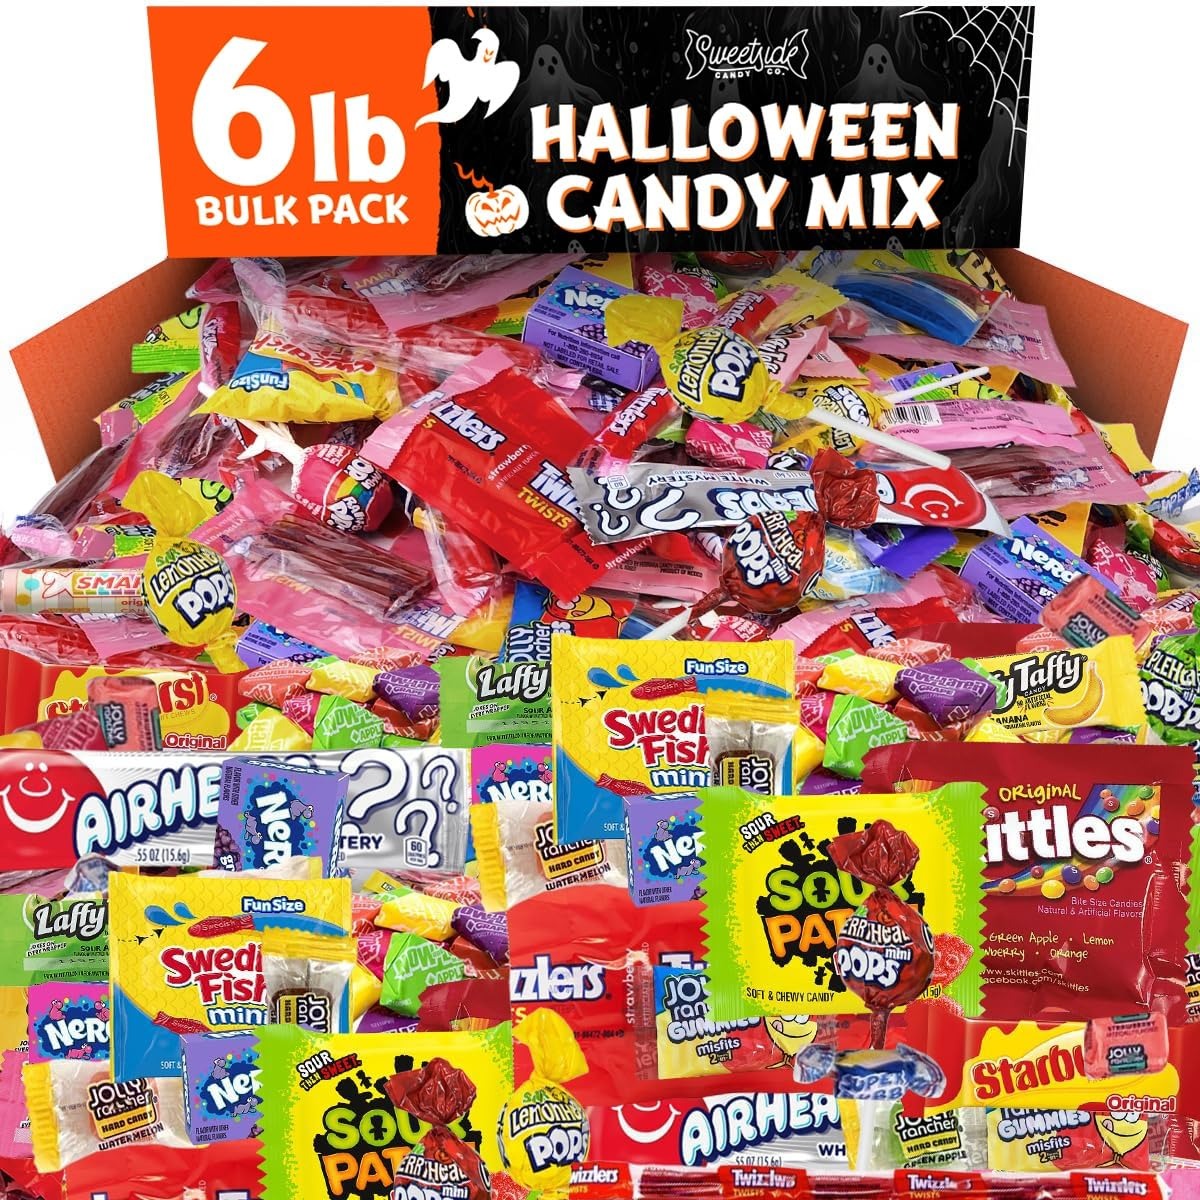
Item Name: Bulk Candy Mix Parade Kid’s Dream, 6lb of Individually Wrapped Party Variety, Favorite Sweets Giant Bag Assorted Classic for Pinata Filler, Goodie Bag Fun Size
Bullet Point 1: 🍭SWETSIDE CANDY MIX PARADE KID’S DREAM - Dive into a candy wonderland with our 6lb Bulk Candy Party Mix. This colossal assortment of individually wrapped party candy promises to make your celebrations truly unforgetta and more, it's the ultimate assortment for pinata fillers and goodie bag fun
Bullet Point 2: 🍧KID’S FAVORITE SWEETS GIANT BAG - Watch as kids' eyes light up with excitement! Our Kid's Dream mix is a symphony of flavors, featuring chewy Lemonhead fruit mix, Airheads white mystery, Sour Patch Kids, and a delightful selection of – strawberry and grape. This assortment ensures that every bite is a taste of childhood joy, making it the ultimate go-to for satisfying candy cravings
Bullet Point 3: 🍬ASSORTED CLASSICS FOR EVERY PALATE - The magic continues with Jolly Rancher gummies and hard candies, offering a burst of fruity delight. And let's not forget the chewy goodness of LaffyTaffy in banana, sour apple, cherry, and grape flavors. miniatures add aquatic charm, while sour and Super Bubble bubble gum contribute a playful twist to this candy extravaganza
Bullet Point 4: 🍫EXPLORING EVERY FLAVOR REALM - Delve into the tangy world of Applehead pops and Sour Lemonhead pops, perfect for those who relish a sour sensation. Discover the iconic Smarties, offering nostalgic charm in every roll. Whether you're hosting a party, filling a pinata, or creating goody bags, our candy mix is a kaleidoscope of flavors, guaranteed to captivate taste buds and create cherished memories
Bullet Point 5: 🍪UNWRAP JOY, CREATE MEMORIES - Swetside Bulk Candy Mix Parade Kid's Dream brings a rainbow of flavors to your celebrations. Elevate your festivities with this assortment that promises to be the life of the party. From first-time candy enthusiasts to seasoned sweet-lovers, everyone will revel in the array of tastes offered by this colossal 6lb variety mix bag
Product Description: Bulk Candy Mix Parade Kid’s Dream, 6lb of Individually Wrapped Party Candy Variety Mix Bag, Kid’s Favorite Sweets Giant Bag Assorted Classic Candies for Pinata Filler, Goodie Bag Fun Size
Value: 96.0
Unit: Ounce

Price: 59.95